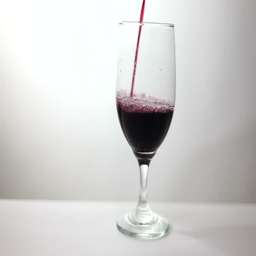
pouring wine into a glass